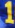
Number: 1